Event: Nepal Earthquake
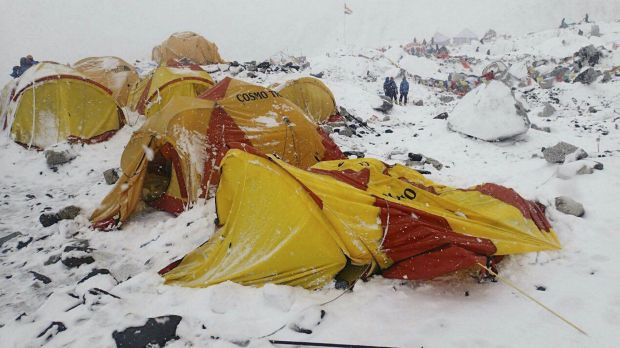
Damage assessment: damage